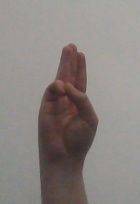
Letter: thaa